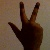
The image shows a hand gesture representing the number 3 in Indian Sign Language.